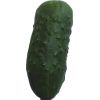
Label: Cucumber 1